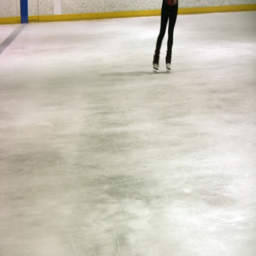
figure skater performs a classic stop on the ice